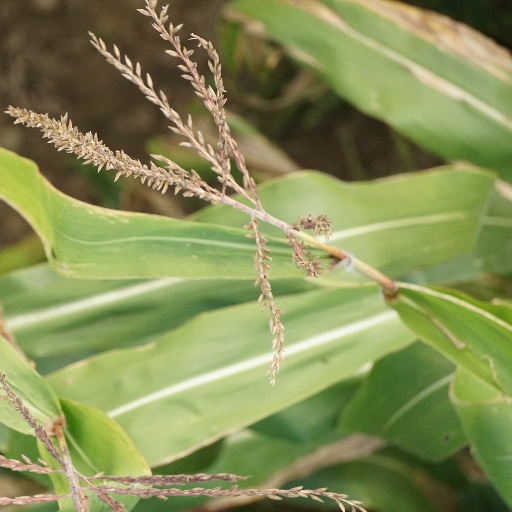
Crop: maize; corn